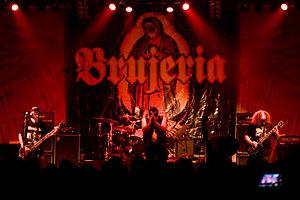
Brujeria est un groupe de metal extrême méxicano-américain, originaire de Los Angeles, en Californie. Il surgit tout d'abord comme un groupuscule terroriste ayant enlevé les patrons de l'écurie de Roadrunner Records, pour pouvoir s'enregistrer. Ce gag ayant été démenti, le groupe apparaît comme un projet parallèle qui se caractérise par les thèmes du satanisme, du terrorisme, du sexe, de la rébellion, et de la politique.